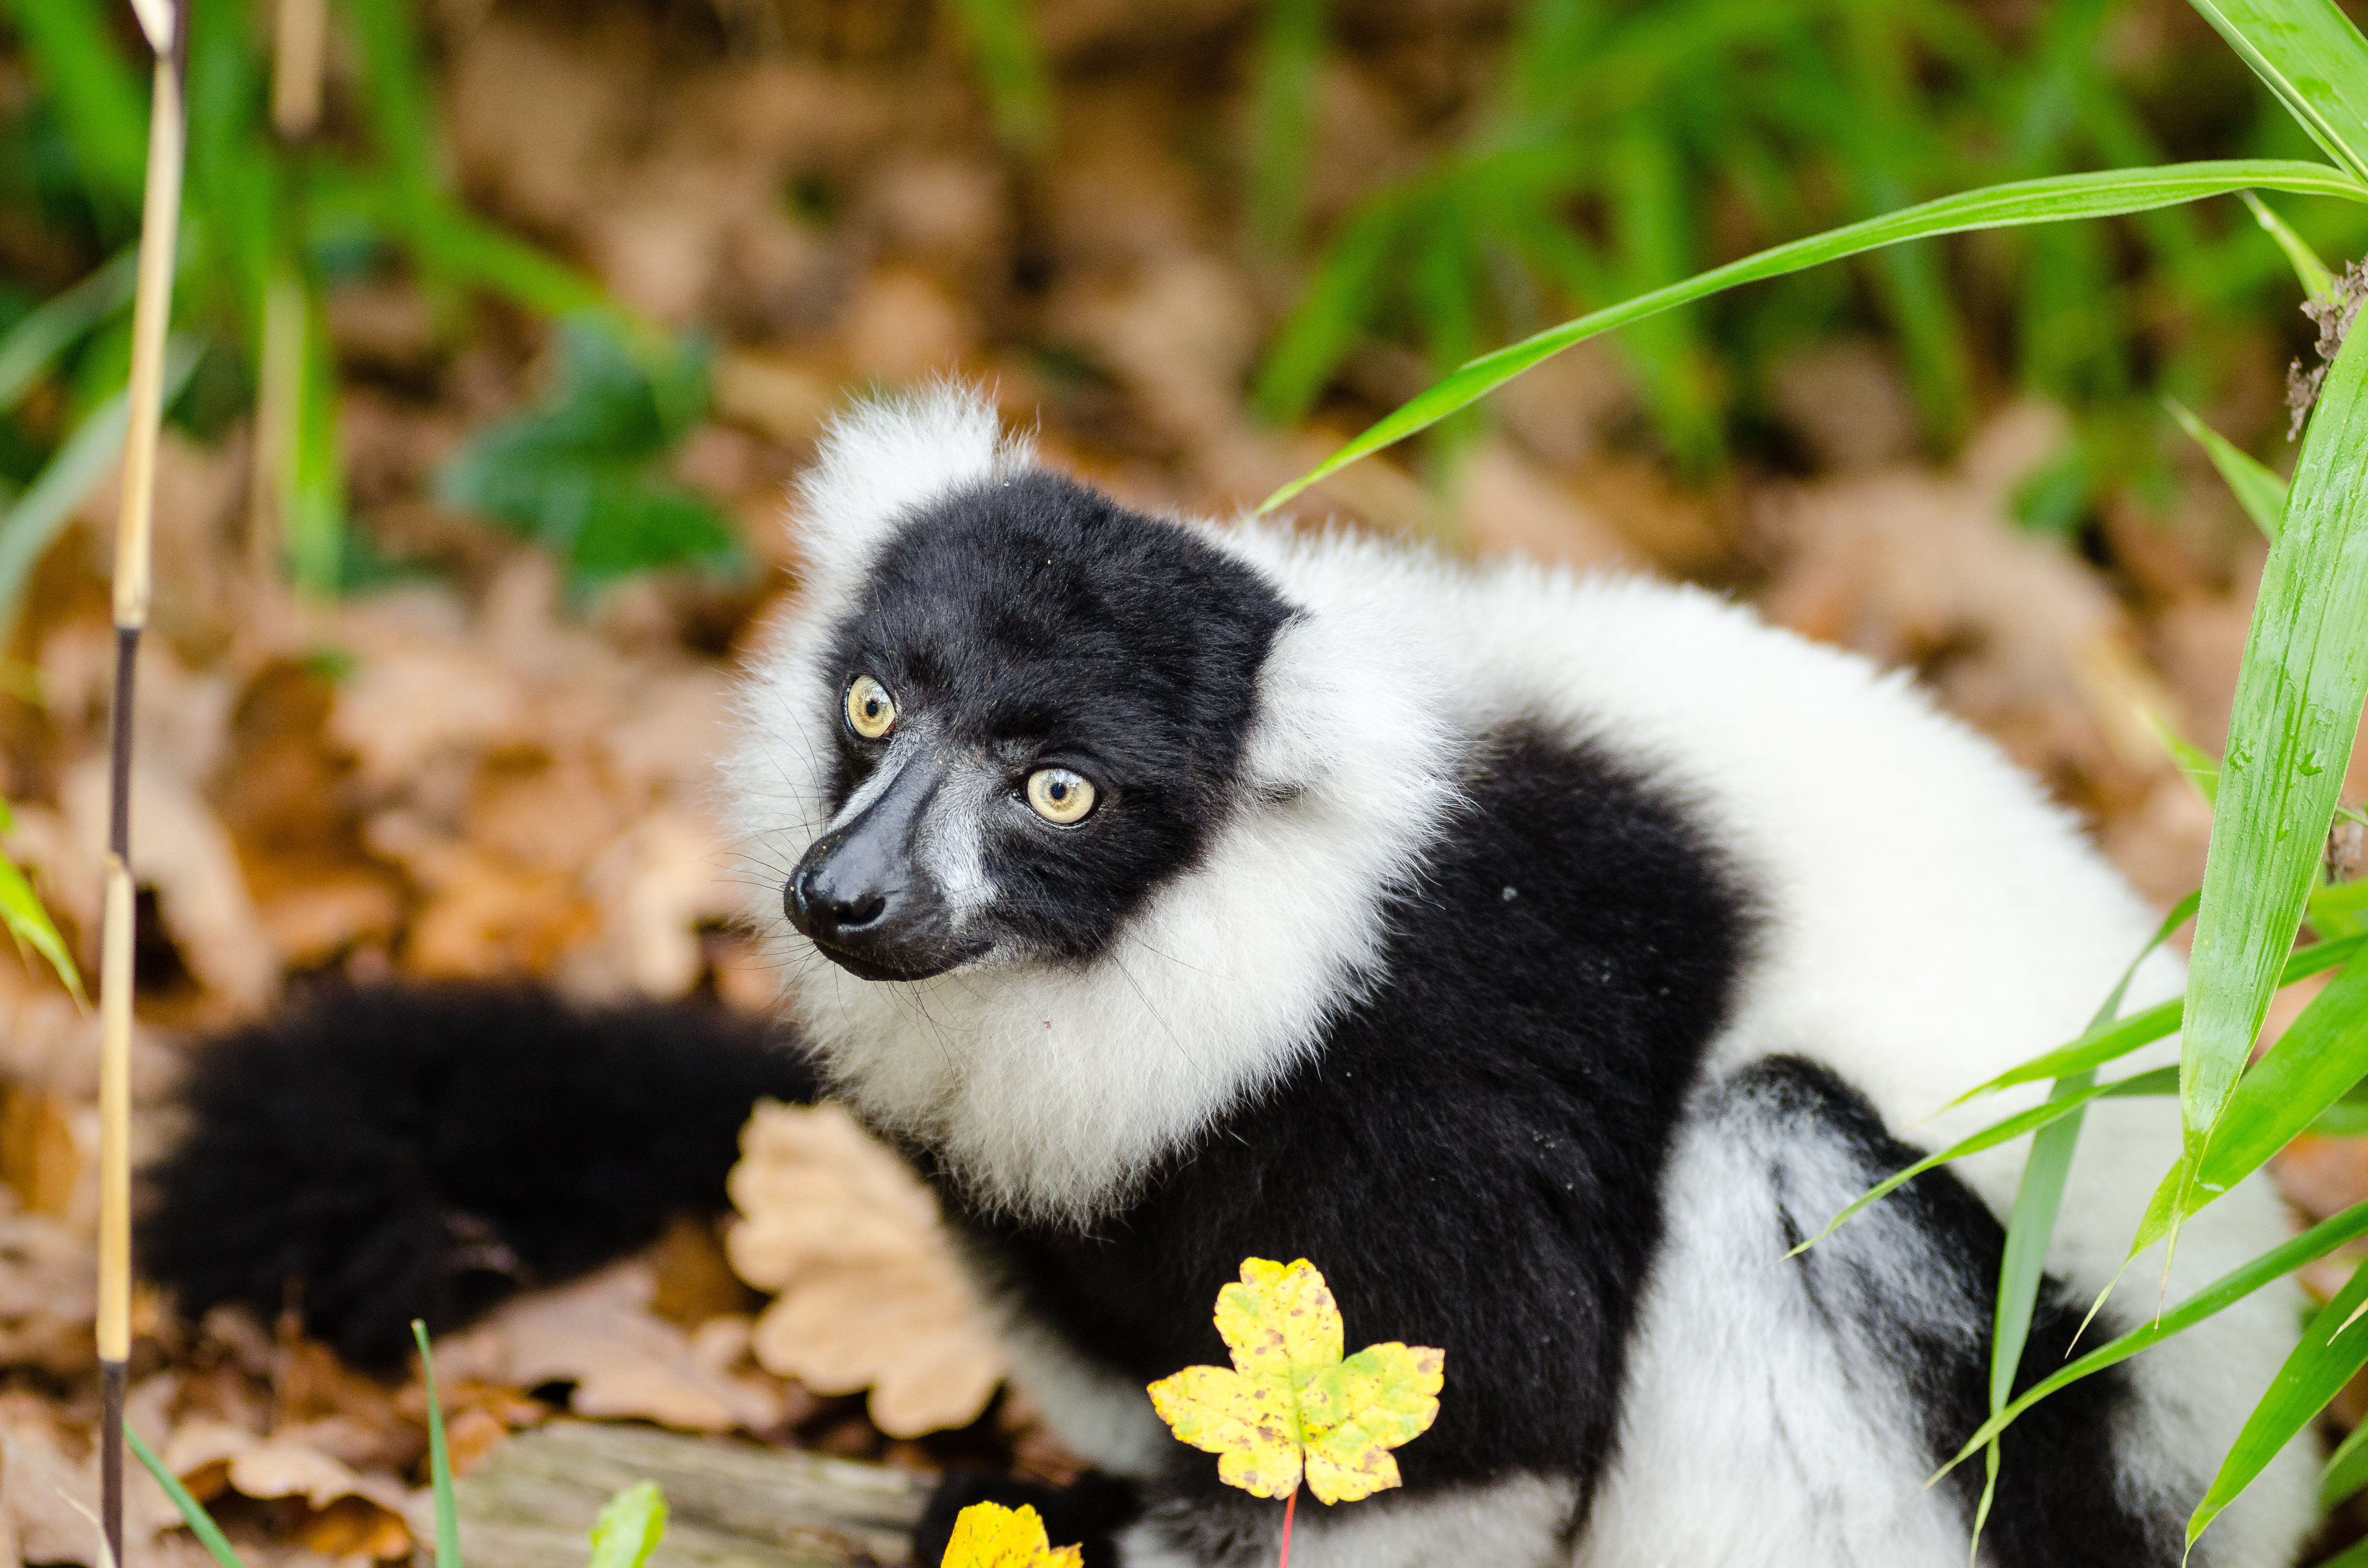
nature, bokeh, white, feet, animal, cute, wildlife, zoo, fur, foot, mammal, nikon, black, fauna, primate, world, eyes, festival, eye, madagascar, vertebrate, germany, deutschland, schwarz, day, tier, fell, augen, grn, adorable, lemur, niedlich, tierpark, fse, madagaskar, ruffed, weiser, vari, lemuren, auge, fus, new world monkey